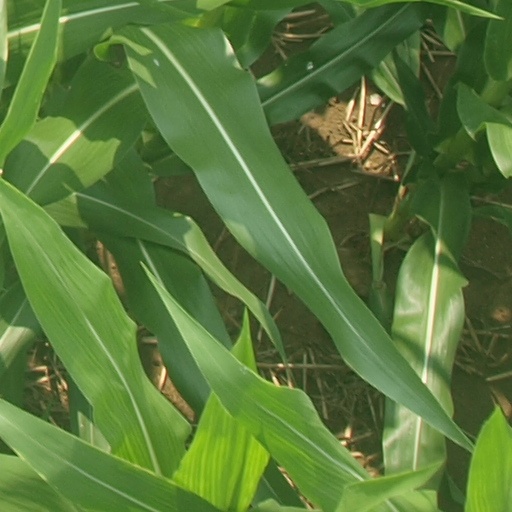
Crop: maize; corn